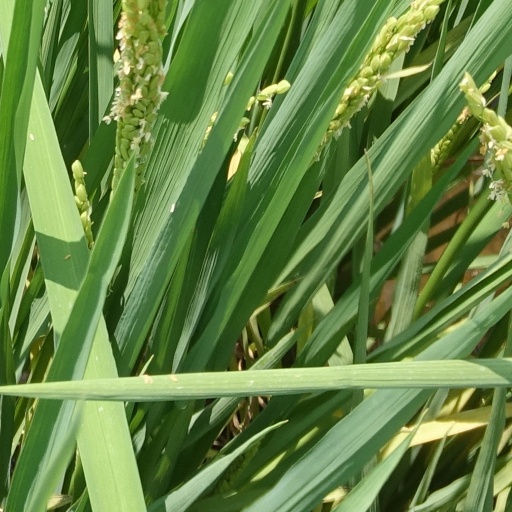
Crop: rice